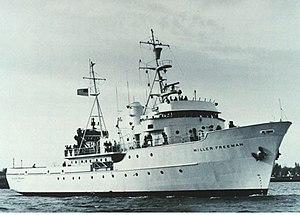
Le NOAAS Miller Freeman (R 223) était un navire océanographique de la flotte de la NOAA en service de 1975 à 2013.